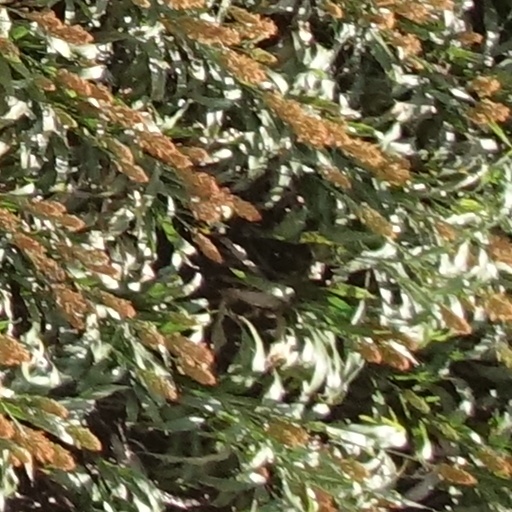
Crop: sorghum